French conquest of Tunisia

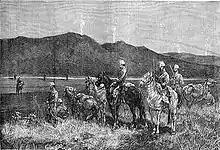
French Chasseurs d'Afrique on outpost in Tunis, 1881

An insurrection soon broke out in the south on 10 June 1881, and then in Sfax. Six ironclads were dispatched from Toulon ("Colbert", "Friedland", "Marengo", "Trident", "Revanche", and "Surveillante") to join the French Navy ships in Tunisian waters. In Sfax, three ironclads from the Division of the Levant were already present ("Alma", "Reine Blanche", and "La Galissonnière"), together with four cannon boats. Sfax was bombarded, and on 16 July the city was invested after hard fighting, with 7 dead and 32 wounded for the French. At Kairouan 32,000 men, 6,000 horses and 20,000 tons of supplies and material were landed. Kairouan was taken without a fight on 28 October 1881.